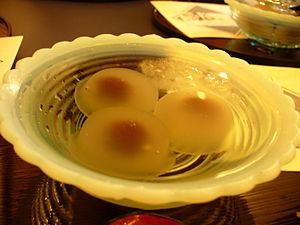
Les manjū sont de petits gâteaux ronds et blancs, cuits à la vapeur. Ils sont préparés avec de la pâte de haricots rouges, enveloppée d'une pâte à base de farine, d'eau, de sucre et de fécule.